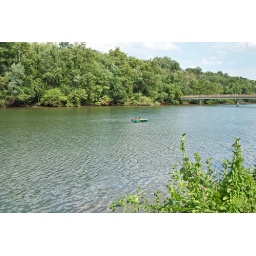
shot auto white balance, changed to sunlight wb in SPP3.5.2, slight edits to sliders; 0 colorwheel